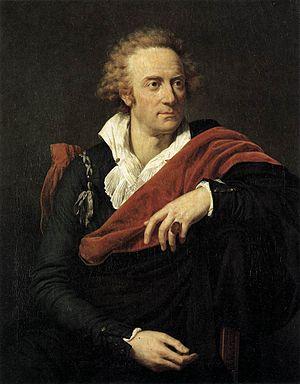
La littérature italienne naît avec les œuvres poétiques écrites en diverses langues régionales de l'Italie et qui se développent aux environs du XIᵉ siècle. Au XIIIᵉ siècle seulement débute la tradition littéraire en langue italienne, c'est-à-dire dans le dialecte toscan, de Florence, Pise et Sienne, qui s'est imposé et enrichi, sous l'influence et les apports romans, principalement de la langue d'oc et de la langue d'oïl, même si certains considèrent le Cantique des créatures de saint François d'Assise, écrit dans le dialecte italien de l'Ombrie autour de 1220, comme le premier document littéraire italien.